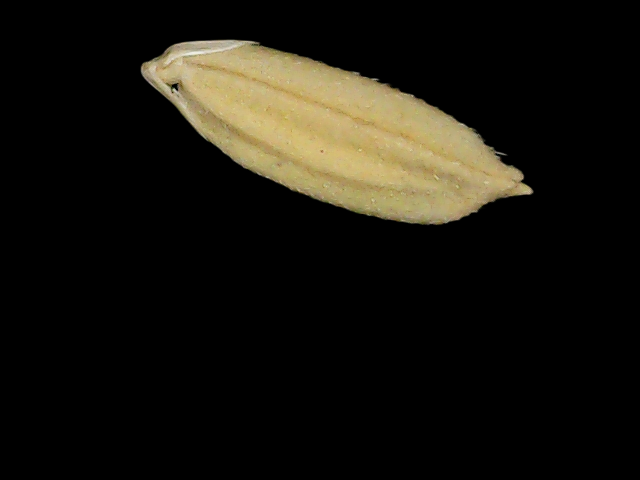
Rice variety: Bd52